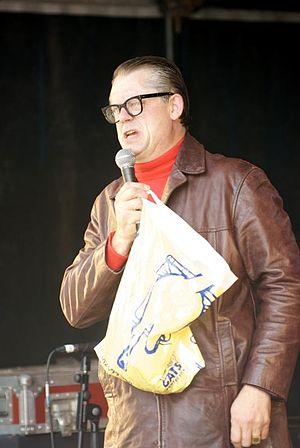
Graham Fellows, né à Sheffield le 22 mai 1959, est un auteur comique, acteur et chanteur, originaire de Manchester.